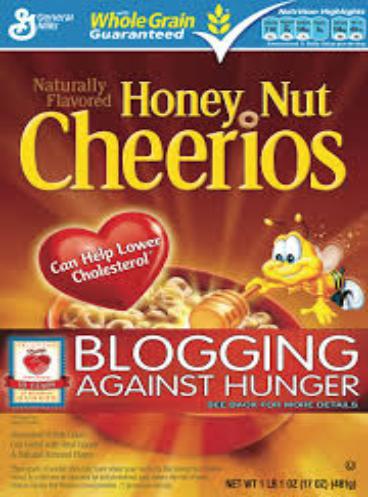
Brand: Cheerios
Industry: Food